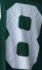
Number: 8